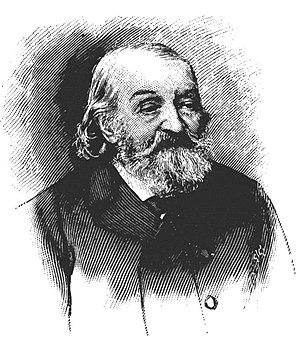
""F. de Gramont à 75 ans""."
Ferdinand de Gramont, né fin décembre 1811, baptisé le 5 janvier 1812 à Saint-Martin et mort le 24 décembre 1897 à Paris, est un homme de lettres français.